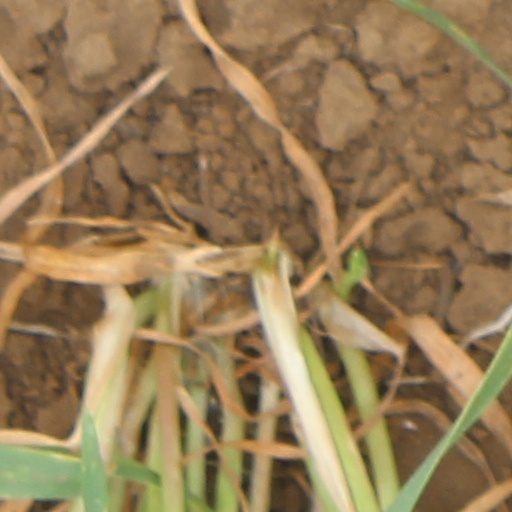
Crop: wheat